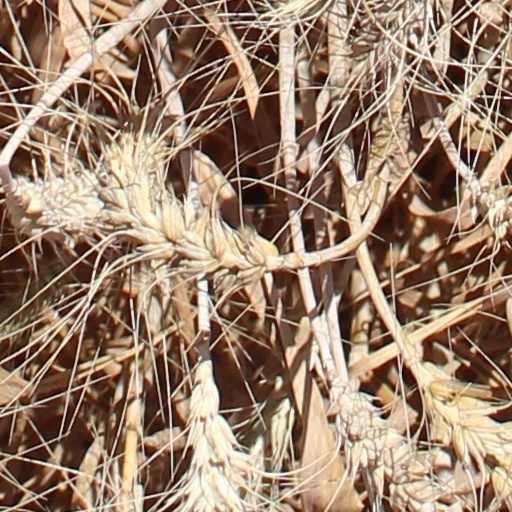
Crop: wheat